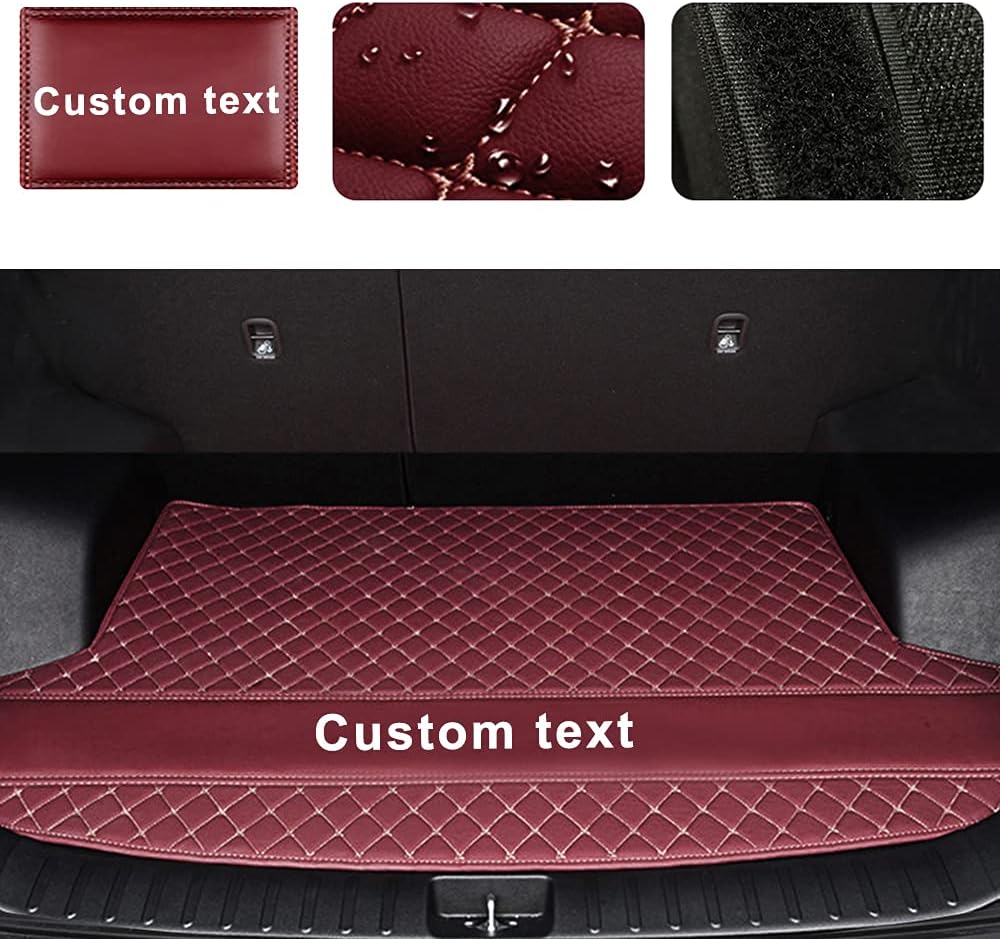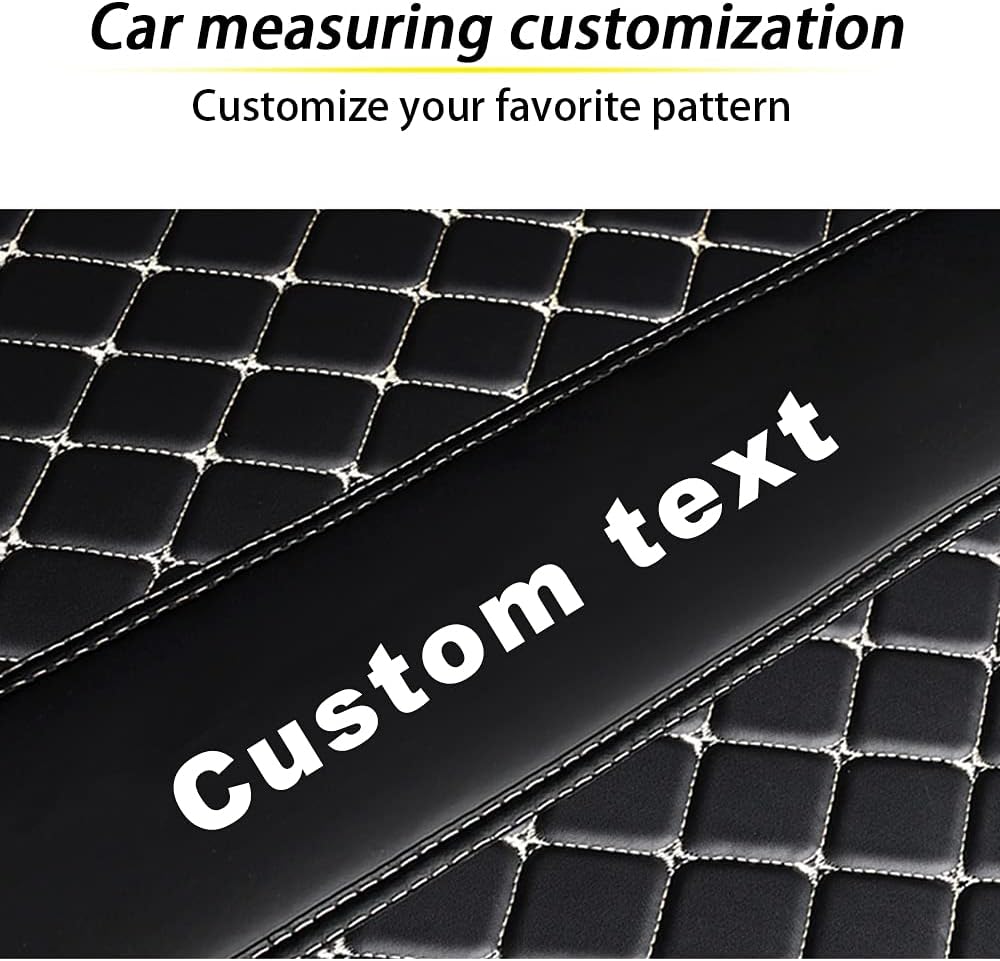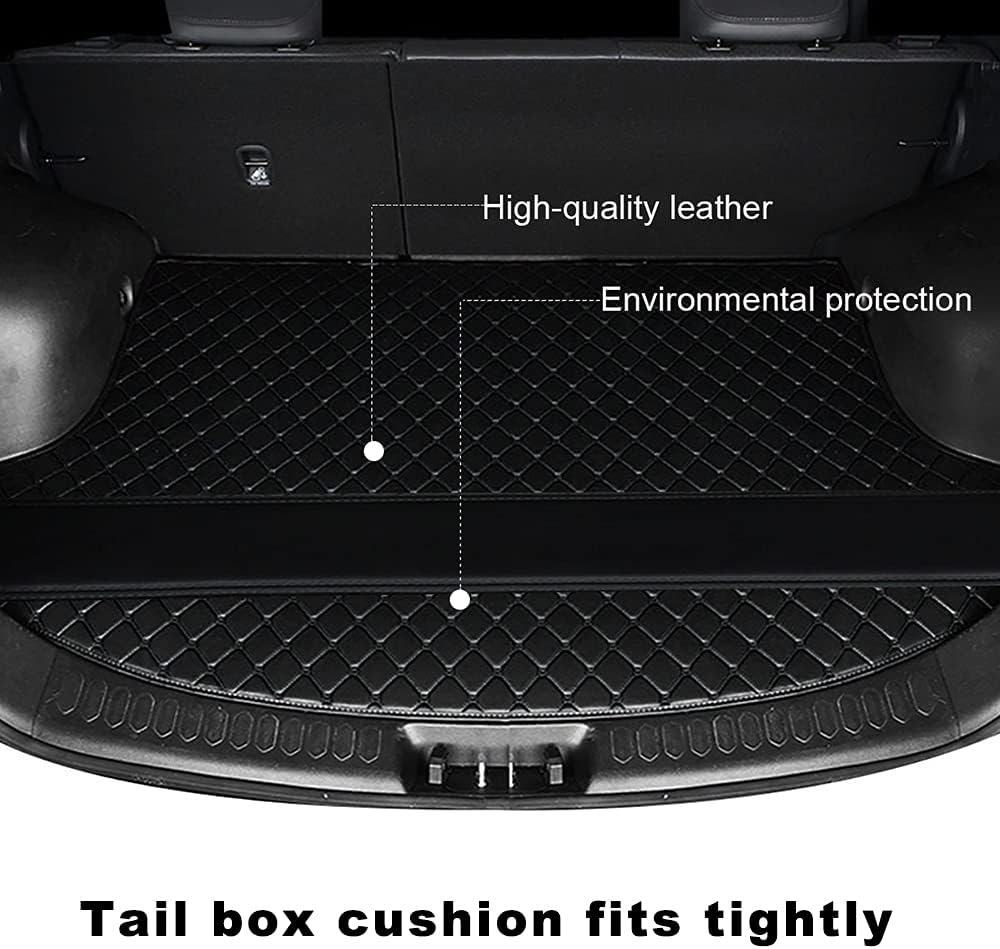
Dinuoda-US Custom Car Cargo Mat/Trunk Liner for All Weather Trunk Protection Durable PU Leather Auto Heavy Duty Trunk Mat Dustproof Anti-Slip Floor Mats（Wine Red）
Category: Automotive
Do you want to provide maximum protection for your car? The Dinuoda-US trunk pad is made of high-quality PU leather. It has a soft luster, not tear, loose or distort easily and other excellent properties. With the boot mat, you don’t have to worry about your car floor being damaged and difficult to clean. Our mats are very convenient to clean. You only need to wipe or rinse them with clean water, so the maintenance cost is low. We provide you with professional customized services. You can customize the exclusive LOGO, customize the text, patterns and pictures you want in the "custom button". The customized tail box cushion not only fits perfectly with your car but also creates a first-class appearance. Your satisfaction is our greatest pursuit. Please feel free to contact us if you encounter any problems before or after purchasing the product. We will solve all problems for you.
Features: [Material] It is made of luxurious and high-quality PU leather; it has a soft gloss, natural, softness, not tear, loose or distort easily and other excellent properties. | [About customization] You can enter your car model and customized text through the "customize button"; the customized tail box pad will be more suitable for your car. | [Function] With fine measurement and design, the trunk pad can provide comprehensive protection for your car trunk, prevent rain, stains, mud, hard objects and other damage, and keep it clean and intact. | [Easy to install and clean] The installation is simple and only takes a few minutes; it can be moved, disassembled, and placed directly on the trunk of the car; it is easy to clean, you only need to scrub with water. | [Professional design] Provide all-weather protection and bring a first-class appearance to the interior of your car, SUV, truck or van.